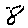
Label: 8